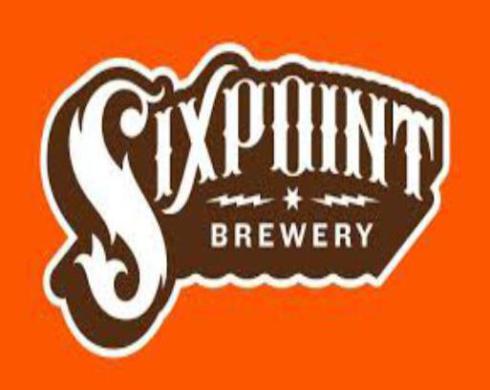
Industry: Food